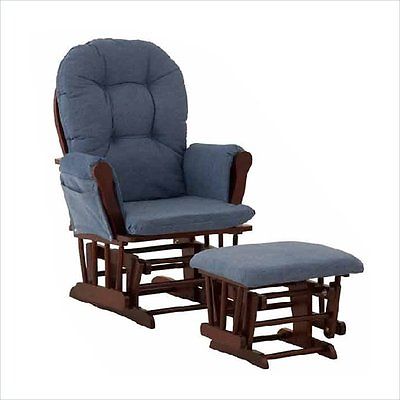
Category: chair